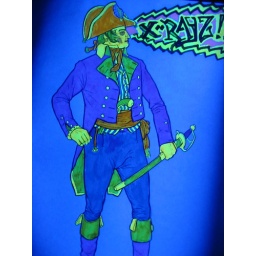
Dover coloring book of pirates. Pirates were colored using fluorescent markers and then photographed under a black light, Fun!